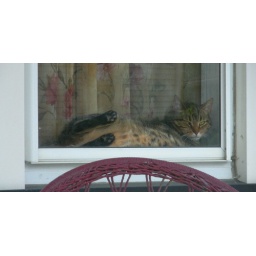
Slammed up against the window at a door trying to get some sun